Grigory Kirdetsov

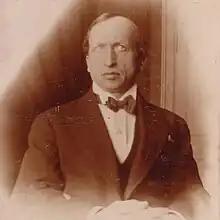
Grigory Kirdetsov, Berlin 1924

Grigory Lvovich Kirdetsov (Luga, Saint Petersburg Governorate, Russian Empire, 1880 – presumably Norillag, not before 1940) was a Russian and Soviet writer, journalist, and translator. Of Jewish extraction, his real name was possibly Lev (Leyba) Dvoretsky or Dvorzhetsky, and he was also known by the pseudonym J. E. Fitz Patrick. He was initially a supporter of the White movement, being an active propagandist in Yudenich's short-lived Regional Government of Northwest Russia, before moving on to Berlin, where he threw his lot with the "smenovekhovtsy", eventually returning to Soviet Russia.